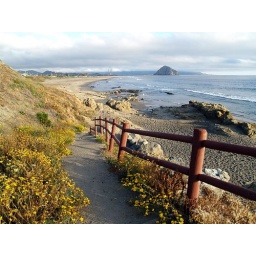
Walked down to the beach to shoot some photos. Love it when there are clouds in the sky!